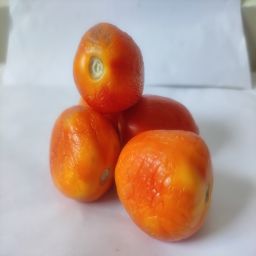
Crop: Tomato
Quality: Old